Bianchello del Metauro

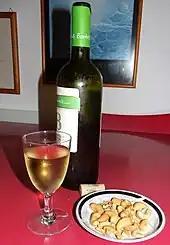
A bottle of Bianchello del Metauro

Bianchello del Metauro is a denominazione di origine controllata wine made in the province of Pesaro and Urbino, in the region of Marche, Italy. The DOC was created in 1969.